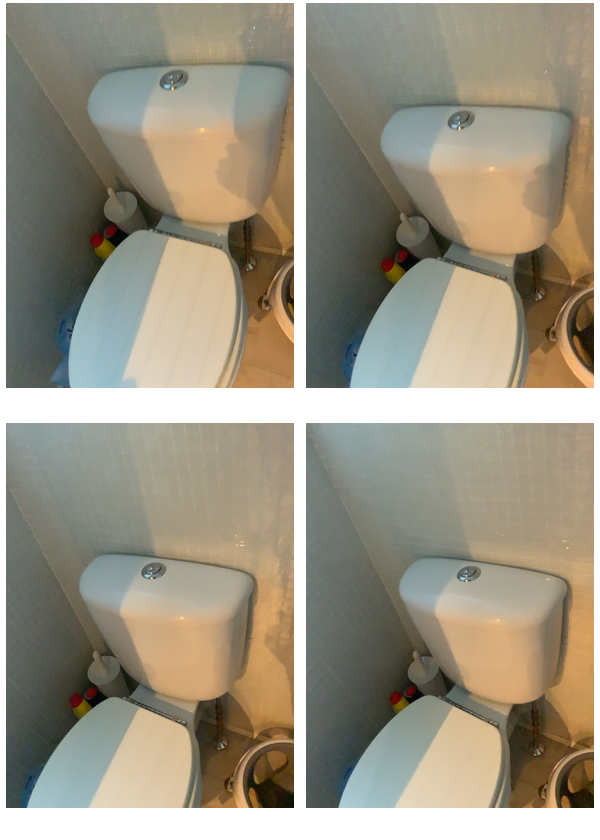Task instruction: Flush the toilet.
Answer: {"task_instruction": "Flush the toilet.", "nodes": ["button", "toilet"], "edges": [{"functional_relationship": "control", "object1": "button", "object2": "toilet", "spatial_relations": ["higher_than", "behind"], "is_touching": true}], "action_type": "open", "function_type": "special_function"}